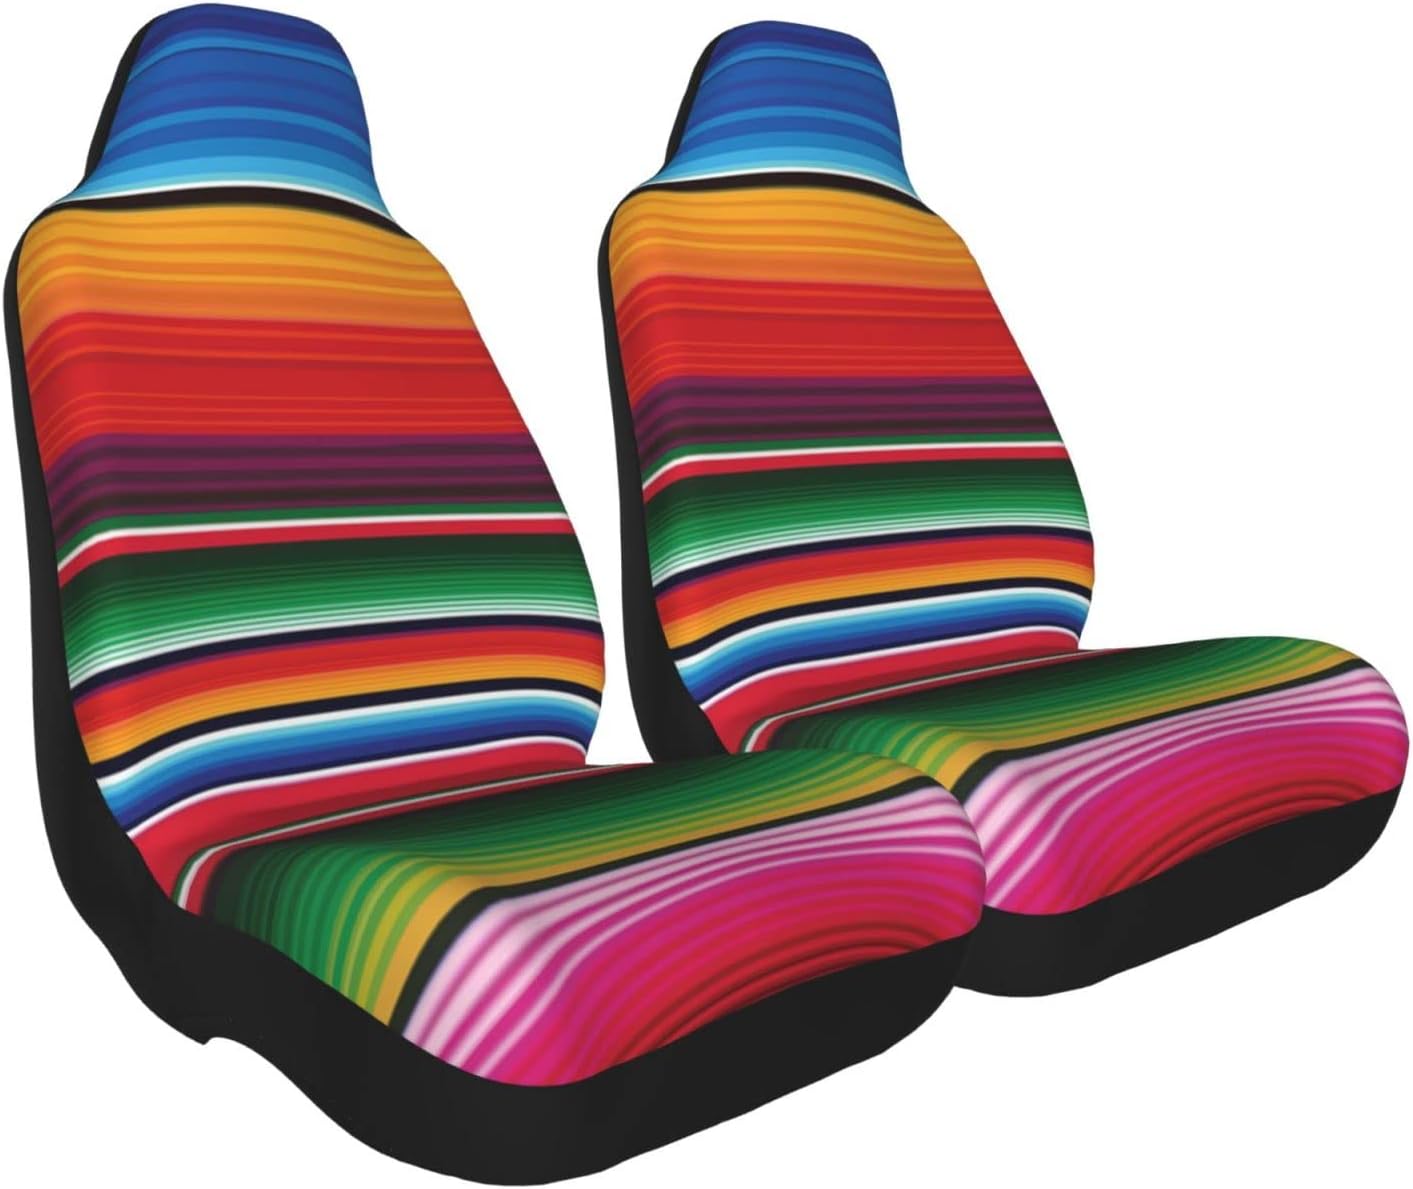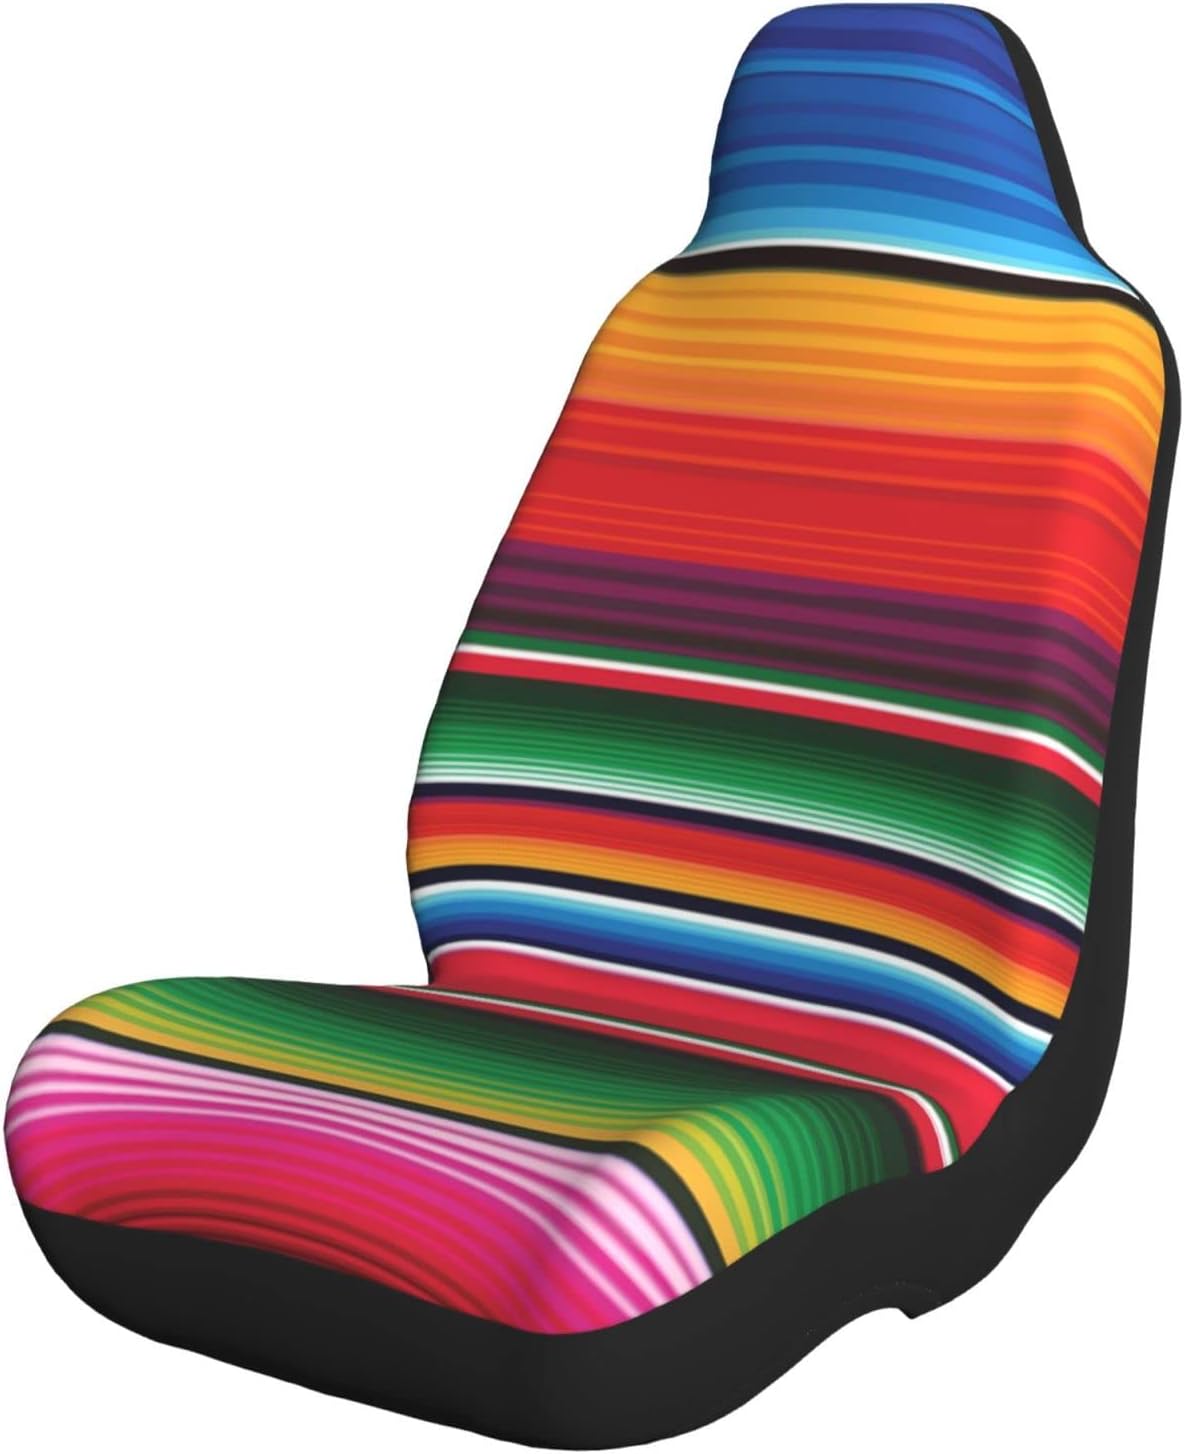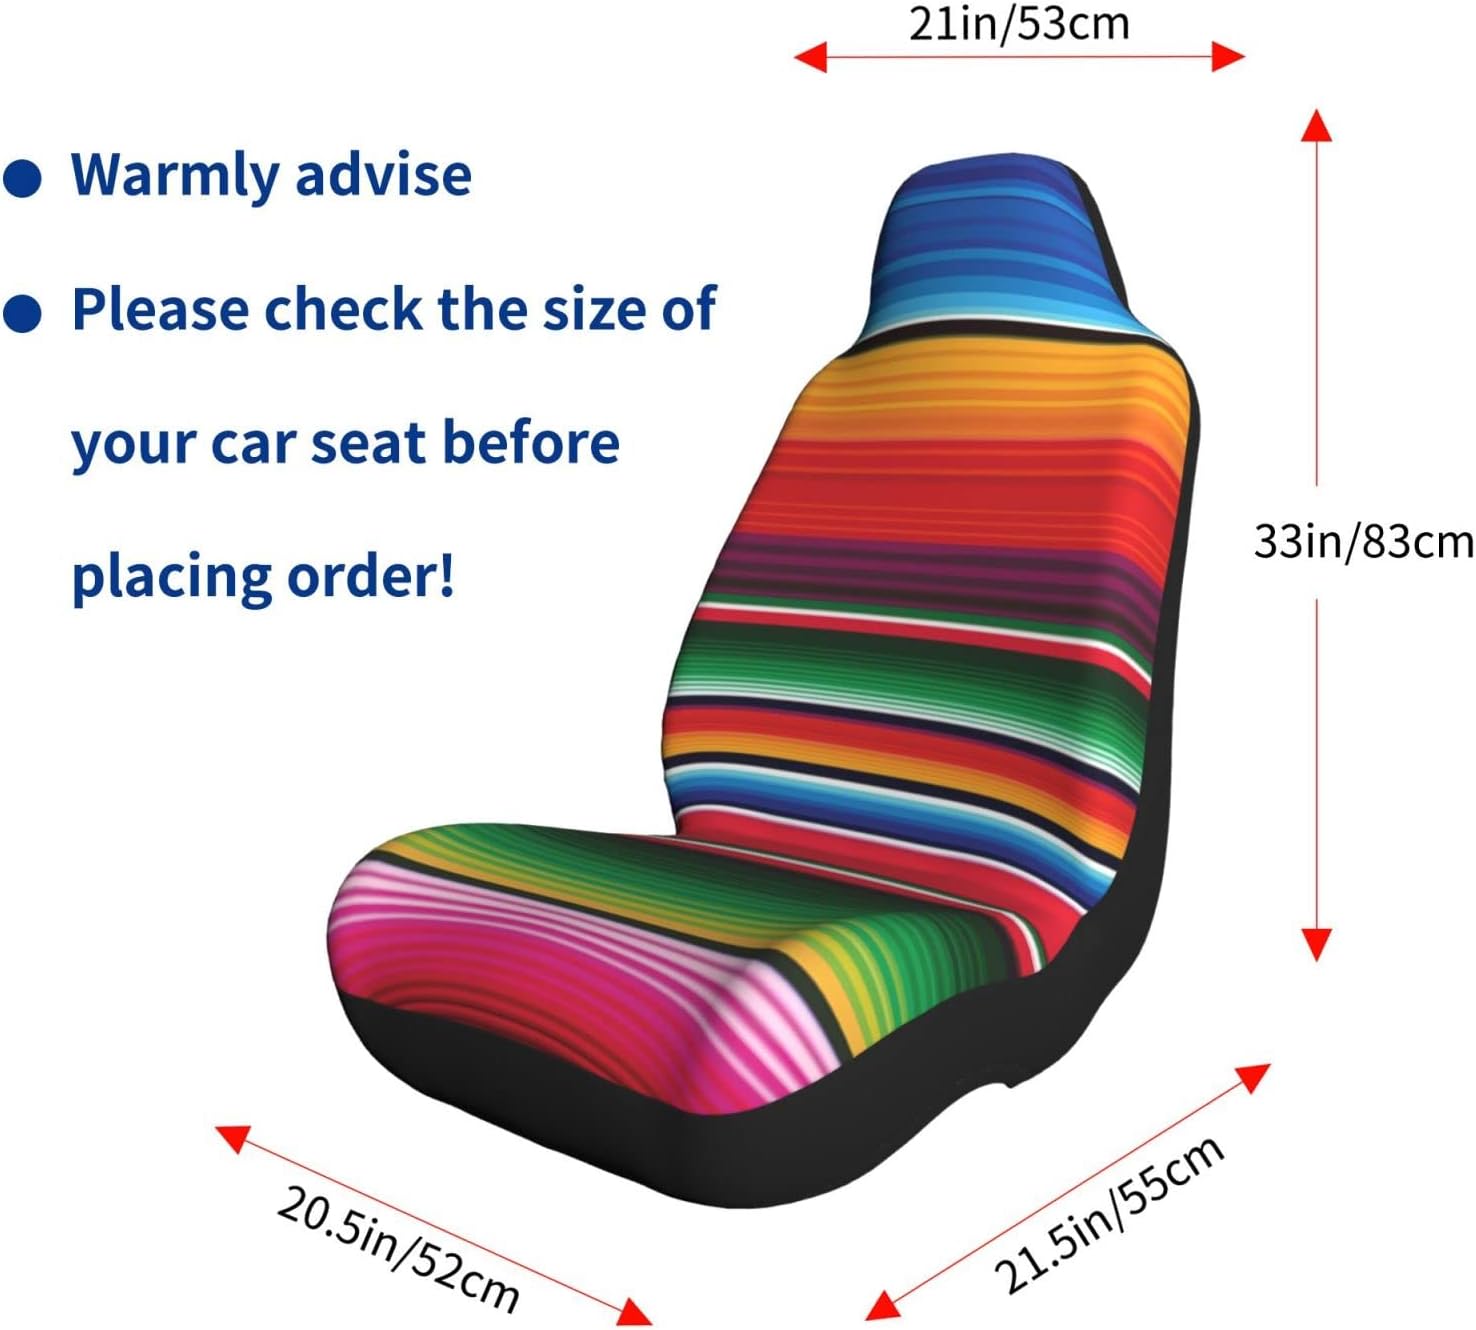
JURRA Car Seat Cover Colorful Mexican Blanket Stripes Auto Seats Protector Comfortable Bucket Durable Accessories Front Universal Fit for Most Sedans Van SUV 2PCS, Black
Category: Automotive
Summer Will Not Be Too Hot Winter Will Not Be Too Cool, Four Seasons General Advanced Seat CoverMade Of High-Quality Polyester Micro-Fiber Fabric-Super Soft,Breathable,Comfortable,Wear-Resistant,Easy To Clean,Four Seasons Use Featured Innovative Designs And Vibrant Colors,Add A Touch Of Uniqueness And A Cheery When You Are Driving. Easy To Install And Clean, With Elastic Straps At The Bottom Of The Seat,Protect Your Seats From Spills,Stains,Tearing,Fading And Pet Hair,Let Your Car Take On A New LookPerfect Gifts: Nice Gift For Family,Friends,Or Lovers For Festival,Holiday,Birthday Or Some Other Occassions. Quick And Easy Installation On Most Cars And Suv Bucket Style Seats- No Tools Required.Elastic Backing And Fastening System Ensures A Snug And Secure Universal Fit On Most Standard Car And Suv SeatsIt Can Be Purchased In A Single Piece Or A Set Of Two PiecesInstallation Steps: Step1: Place The Seat Cover Over The Top Of The Seat And Pull Gently Towards The Base Of The SeatStep2: Locate The Fastening Flap On The Interior Of The Cover And Push It Through The Gap In Between The Top And Bottom Portion Of The Seat Until It Has Passed Through To The Back Of The Seat.Step3: Stretch The Bottom Of The Seat Cover Over The Bottom Seat Cushion Until Completely Covered.Step4: Move To The Back Of The Seat And Fasten The Elastic Hook Straps Into The Holes Of The Pass Through Flap To Secure The Seat Cover PositionIf You Have Your Own Favorite Pattern, You Can Contact Us For Customization,I Wish You A Happy Life!
Features: Bucket Seat Covers Material：Made Of Premium Durable Breathing Flexible Polyester Fabric | Advantages: This Car Seat Cover Is Easy To Install And Clean, Comfortable, Durable, Machine Washable, Colorless, Fast Drying, And Has A Wide Range Of Compatibility, Suitable For Almost All Vehicles, Fit For Sedans Van Suv Camper | Perfect Protection：Side Airbag Compatible, Stretchable Back Fabric, Thick, Heavy-Duty, Woven Fabric That Will Hold Up Under Intense Wear While Also Providing The Comfort And Security You Need While Driving.Protects Car Seat Against Spills, Stains, Dirt And Fading | Size: Width 52cm, Length 138cm, Order According To Your Needs, Suitable For Your Size. Each Car Seat Cover Is Equipped With A Round Foam Filling With A Card Seat, And A Pocket Is Placed Behind It For Sundries | Customer Service: Your Satisfaction Is Our Goal,Your Satisfaction Is All The Thanks We Need. Your Satisfaction Is Our Greatest Comfort,We Are Always Expecting Serving For You!Please Feel Free To Contact Us If There'S Any Problem